Aaron Blair

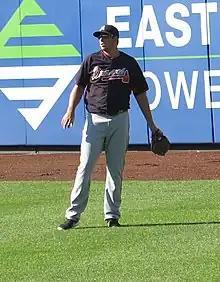
Blair with the Braves in 2016

Aaron Daniel Blair (born May 26, 1992) is an American former professional baseball pitcher. Blair was selected in the 21st round of the 2010 MLB draft by the Houston Astros. He chose to attend Marshall University, where he played for the Marshall Thundering Herd baseball team. The Arizona Diamondbacks selected Blair with the 36th pick of the 2013 MLB draft. He was traded to the Atlanta Braves by the Diamondbacks as part of a five-player deal announced December 9, 2015. Blair made his Major League Baseball (MLB) debut in 2016 for the Braves.